Gahnia grandis

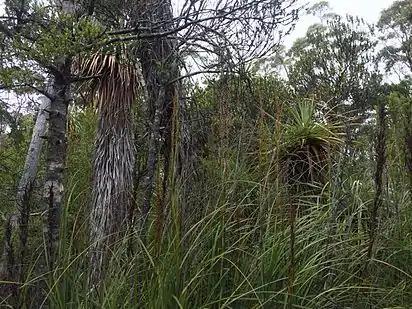

"Gahnia grandis" originated in southern Australia. About 40 species are found in Australia, Asia, and the Pacific Islands. The species is found particularly in Western Australia, Queensland, New South Wales, Tasmania, and Victoria, where it is native to areas such as the Gippsland plain, Wilsons Promontory, and Highlands-Southern Fall bioregions. Past records in Victoria show it at only two possible sites: the Gembrook-Beenak area, and the northern part of Wilsons Promontory.